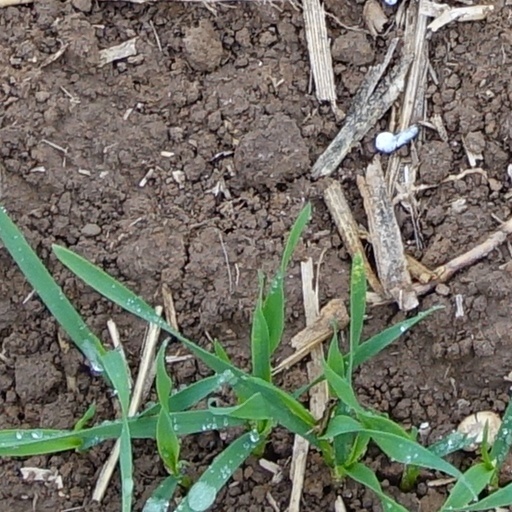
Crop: wheat